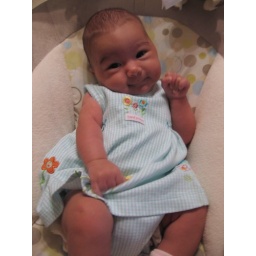
Margaret in her new blue dress